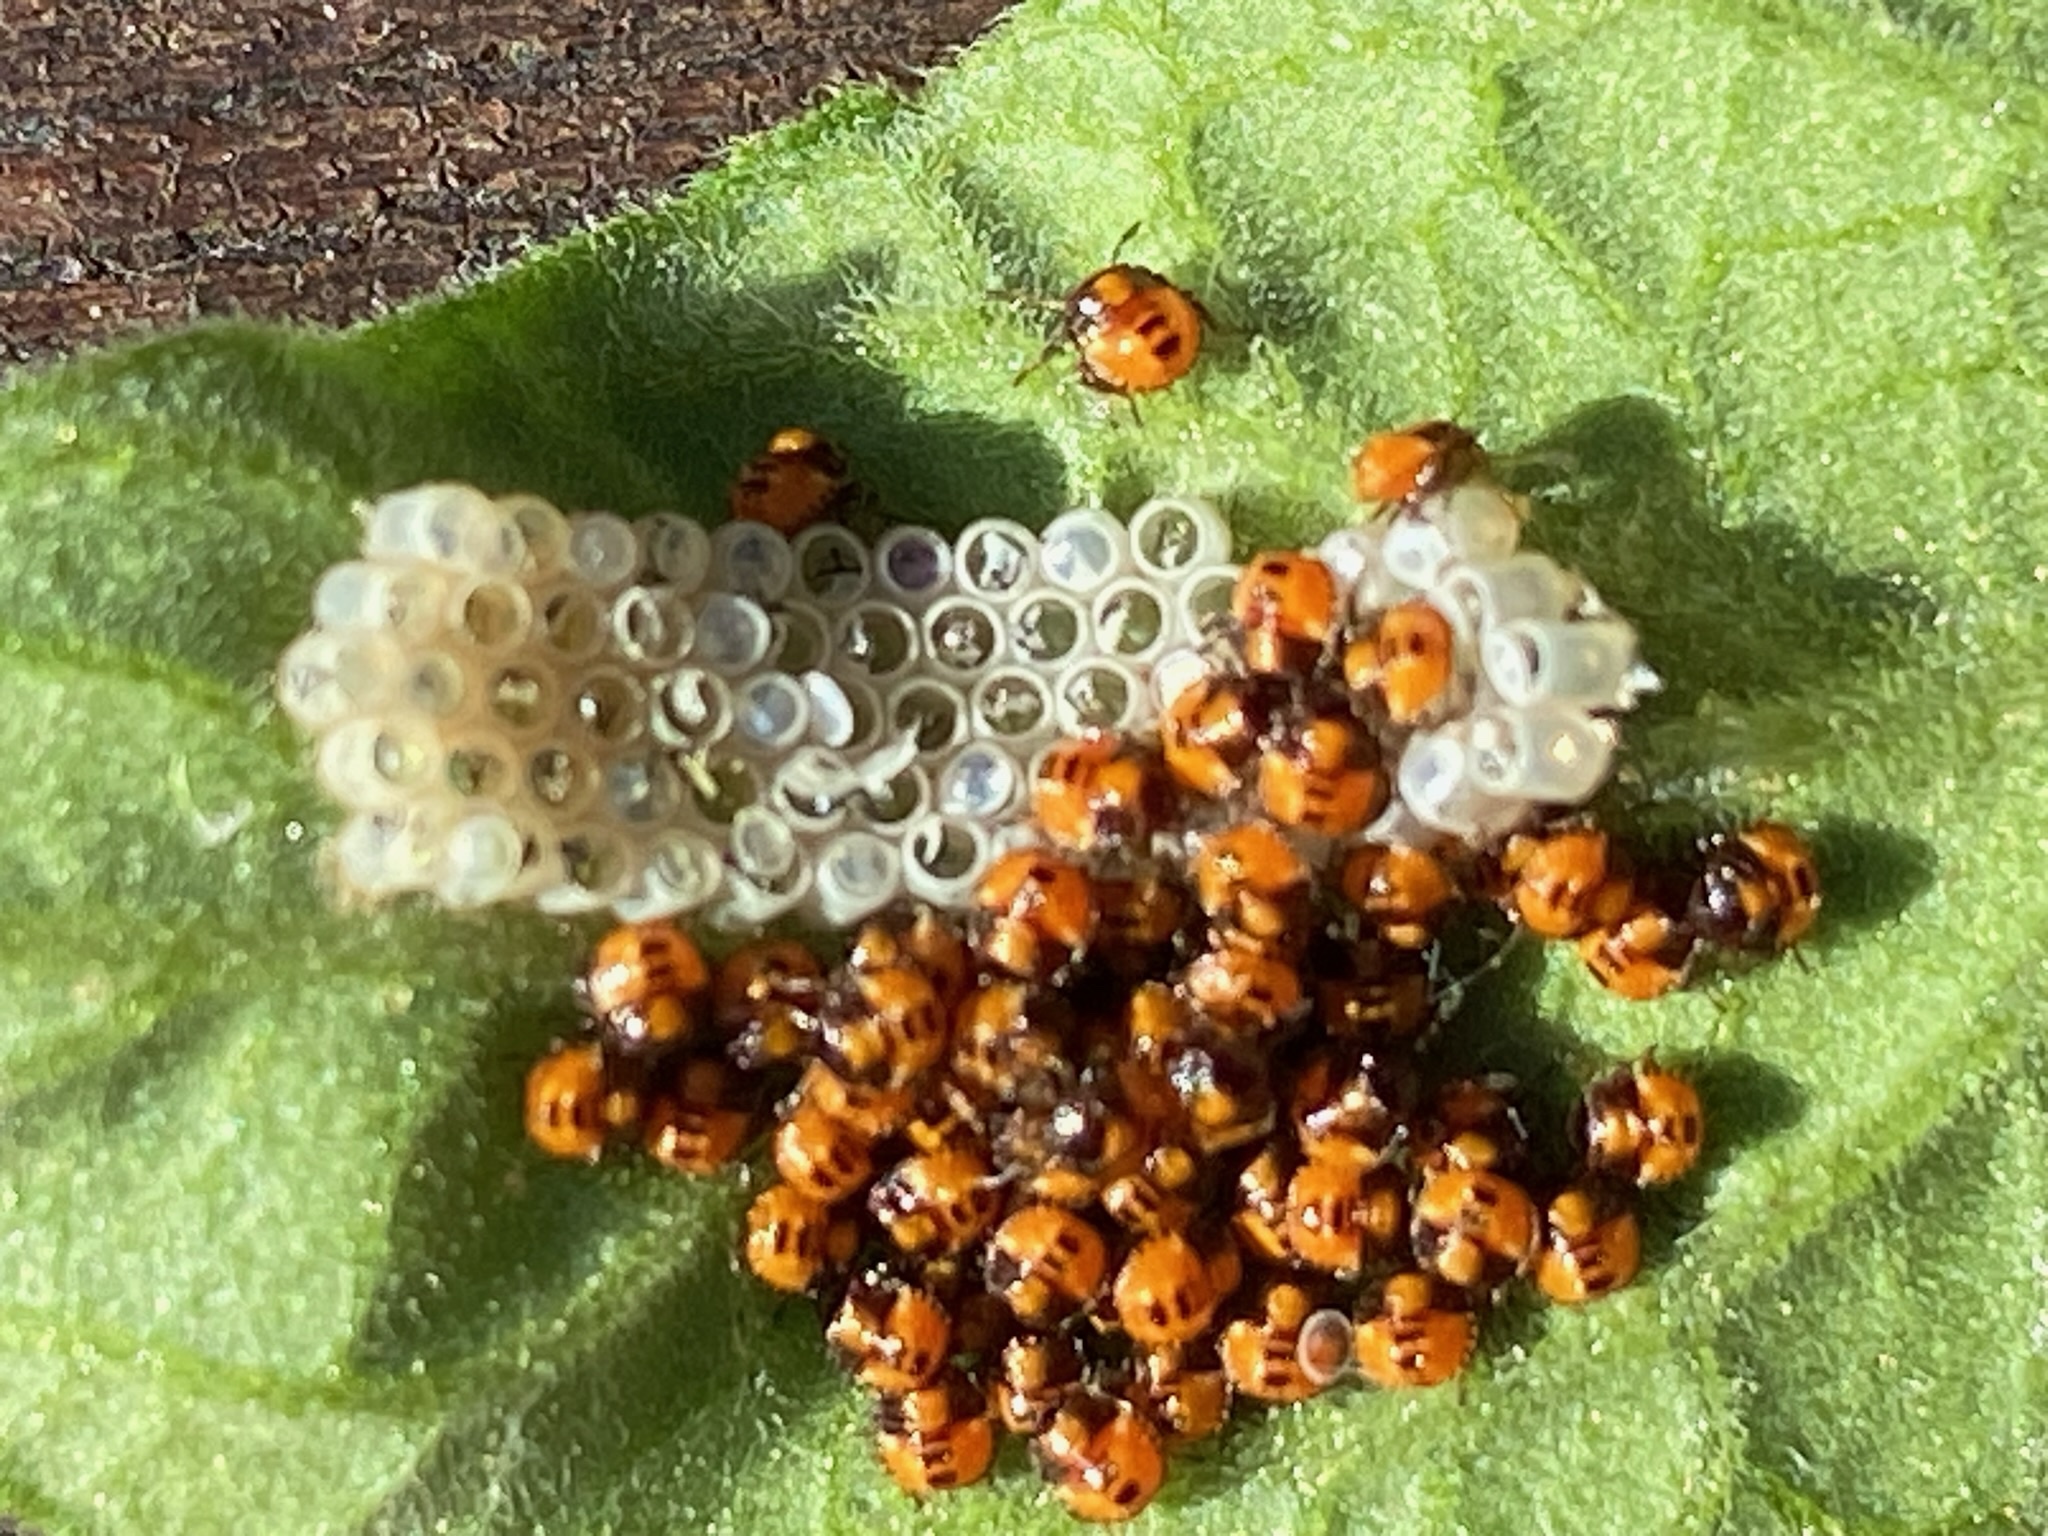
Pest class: stink_bug